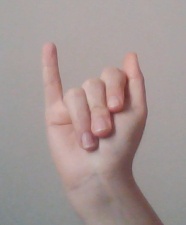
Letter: meem